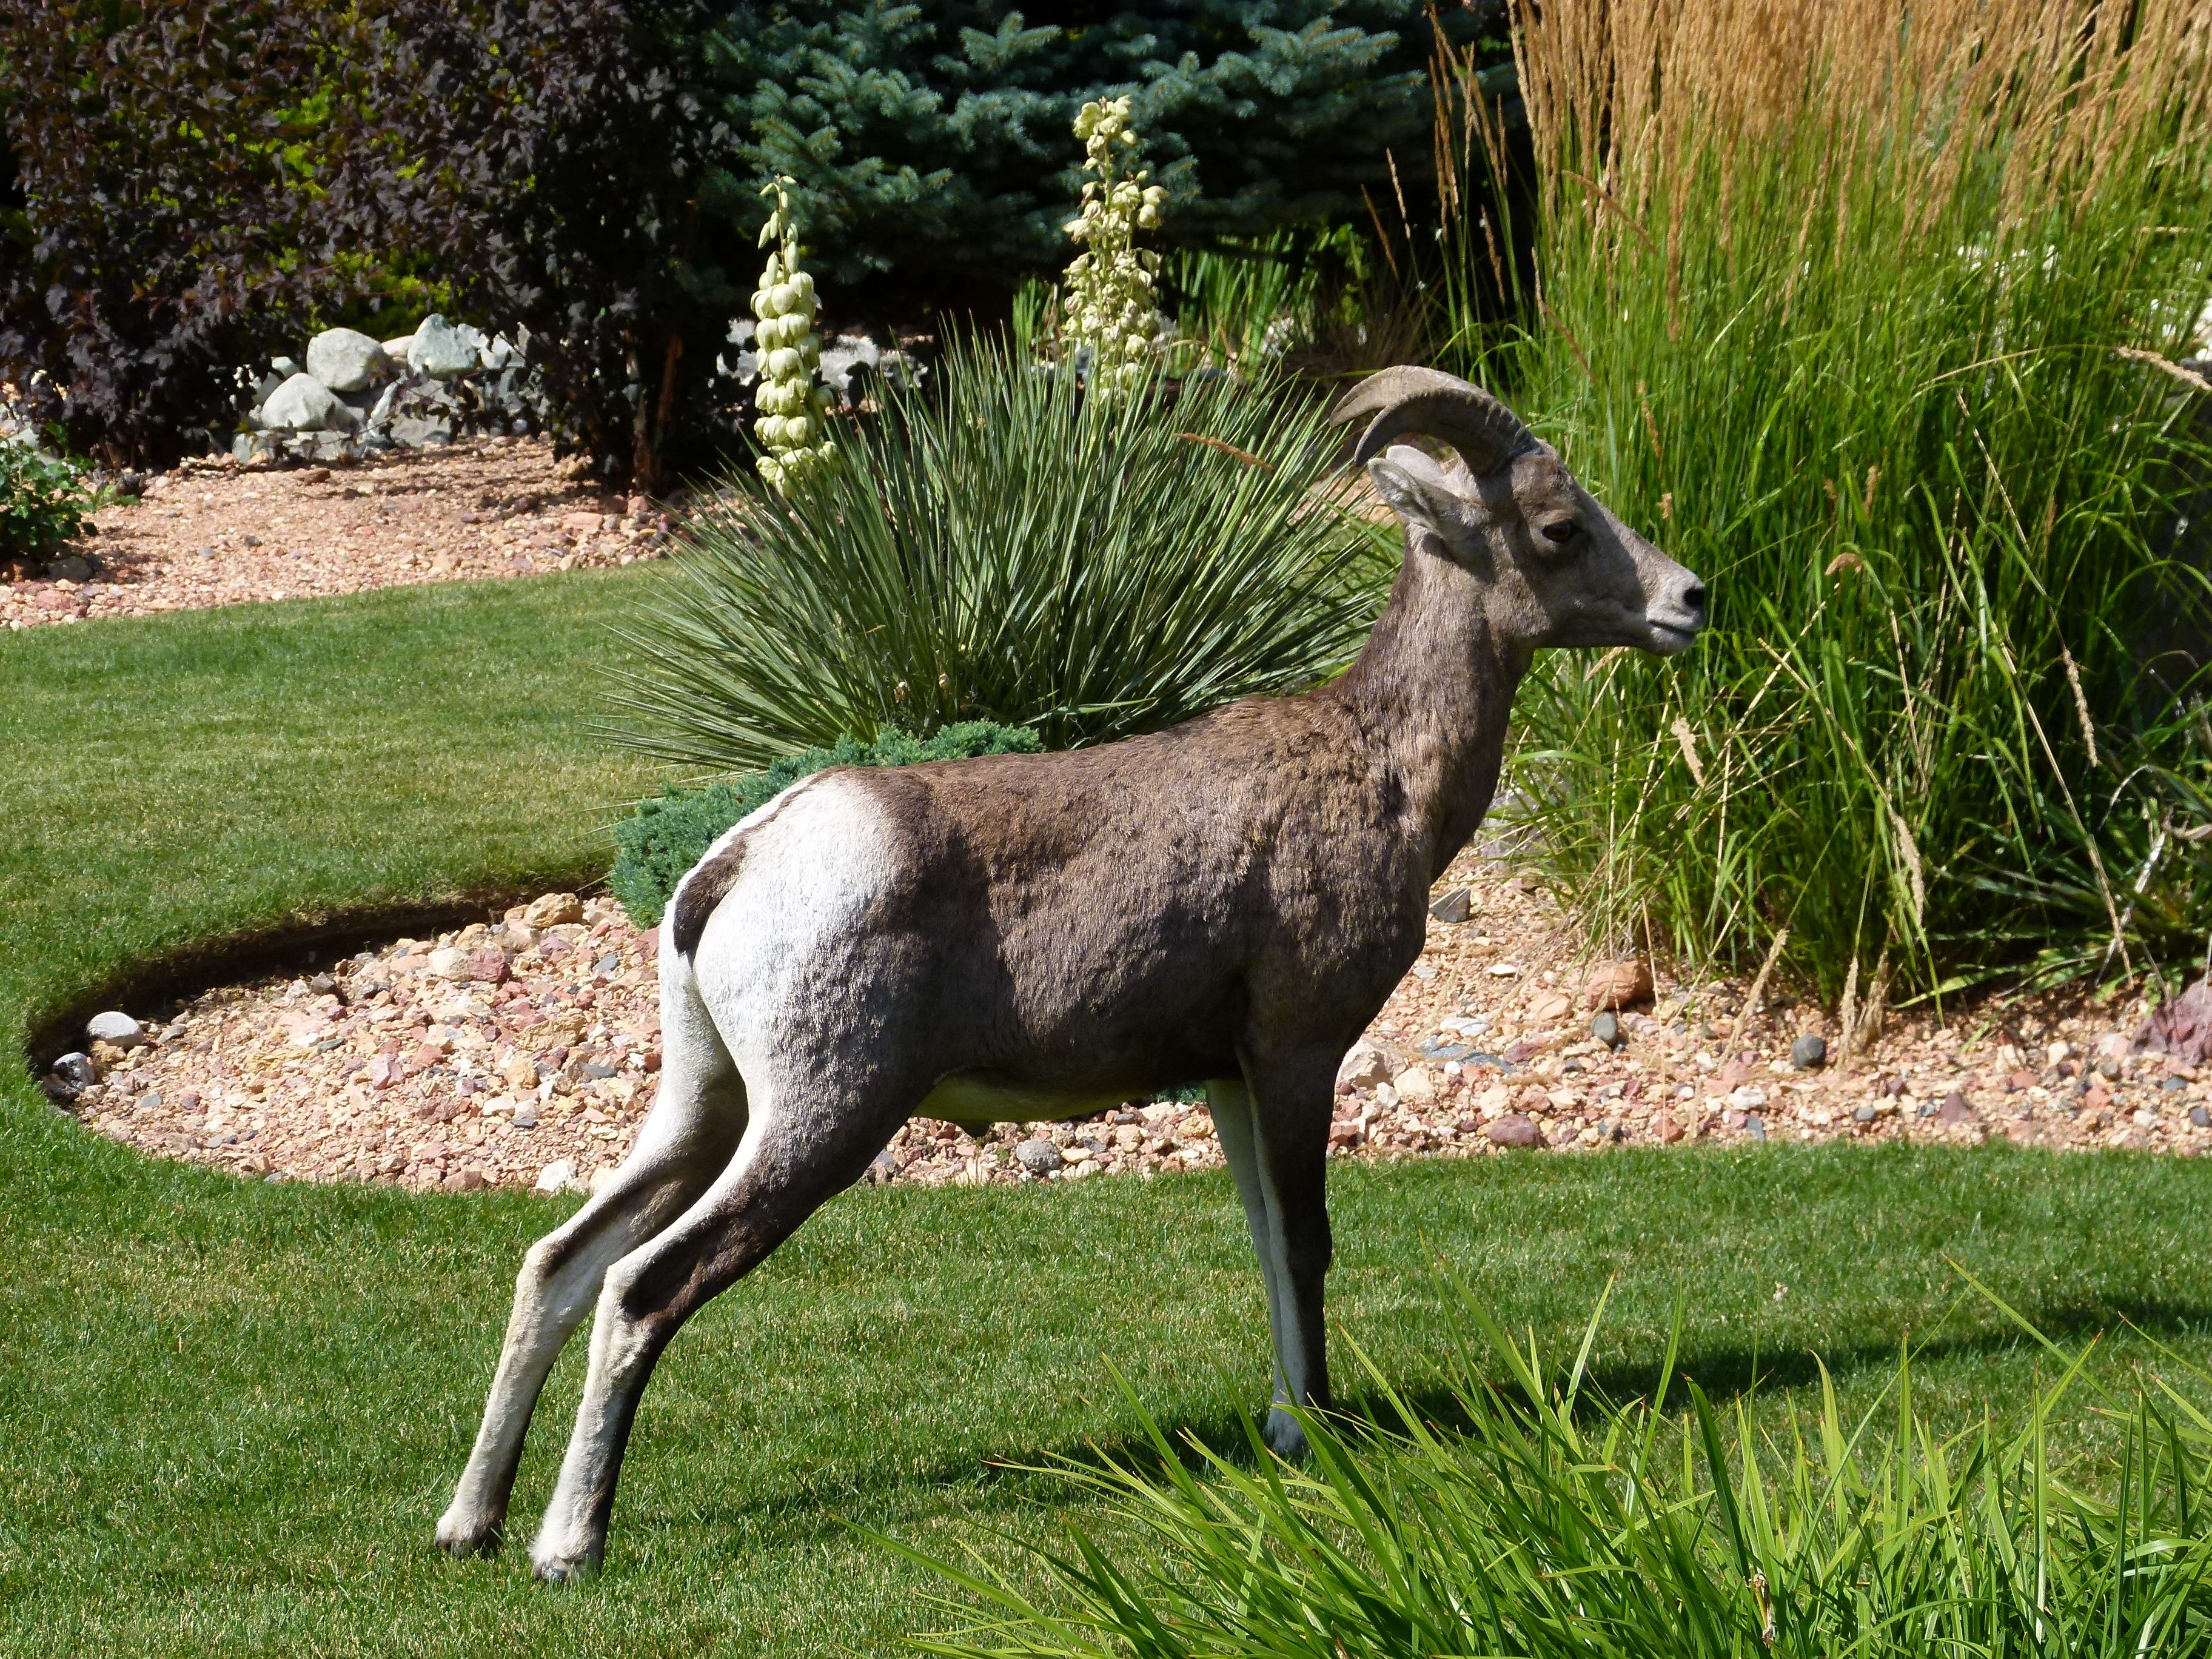
nature, grass, animal, wildlife, deer, zoo, pasture, grazing, sheep, mammal, garden, fauna, mountain sheep, canada, vertebrate, sheeps, british columbia, bighorn, white tailed deer